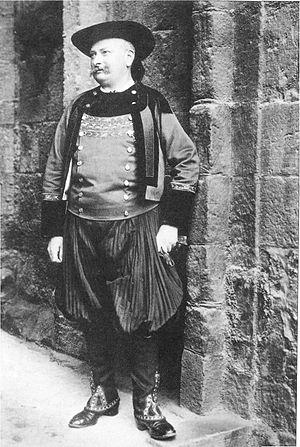
Régis-Marie-Joseph de L'Estourbeillon de la Garnache, généralement connu sous la forme Régis de L'Estourbeillon, né le 10 février 1858 à Nantes, mort au château de Penhoët, à Avessac le 4 septembre 1946.
Le costume breton est le modèle de vêtements que portaient les Bretons comme vêtements de cérémonie ou de fête, les vêtements de tous les jours présentaient moins d'originalité même s'ils avaient aussi des caractéristiques locales ou professionnelles.
Le vocabulaire qui suit, ce lexique du costume breton, est extrait des études de René-Yves Creston et du médecin général Laurent.
L'Action libérale, Action libérale populaire est un parti politique français de la Troisième République représentant les catholiques ralliés à la République. Elle existe de 1901 à 1919.
L'antisémitisme sous la Troisième République commence en particulier avec l'affaire Dreyfus, la crise boulangiste et l'avènement des ligues anti-parlementaires d'extrême-droite, alors que le nationalisme devient une valeur de droite. Il connaît d'abord une phase d'expansion avec l'affaire Dreyfus, qui retombe au début du XXᵉ siècle, moment qui voit la naissance de l'Action française. L'antisémitisme, auparavant partagé dans les rangs de la gauche, devient une idéologie de droite voire, en particulier après l'Union sacrée de la Première Guerre mondiale, d'extrême-droite. Les années 1930 voient une résurgence de l'antisémitisme, qui se mêle alors avec la dénonciation du « judéo-bolchévisme » apparu à la suite de la révolution d'Octobre.